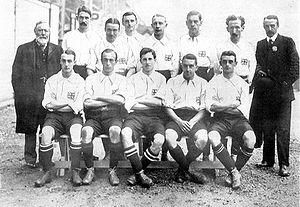
Alfred Davis est un entraîneur anglais de football, connu pour avoir été le sélectionneur vainqueur des Jeux olympiques 1908, avec la Grande-Bretagne.
Kenneth Reginald Gunnery Hunt est un joueur de football international anglais, qui évoluait au poste de milieu de terrain.
L'équipe de Grande-Bretagne olympique de football est constituée par une sélection des meilleurs joueurs britanniques. Cette équipe a été réunie entre 1900 et 1972 puis en 2012 pour participer à des matchs amicaux et aux tournois de football des Jeux olympiques. La Grande-Bretagne est le nom utilisé par le Royaume-Uni aux Jeux olympiques.
Frederick Chapman est un joueur de football international anglais, qui évoluait au poste de demi-centre. Il remporte avec l'équipe britannique la médaille d'or aux Jeux olympiques de 1908.
L'équipe d'Angleterre de football amateur était composée des meilleurs joueurs anglais ayant un statut amateur. Elle a été remplacée en 1979 par l'équipe d'Angleterre C, semi-professionnelle, et qui rassemble les meilleurs joueurs évoluant dans le Non-league football.
Walter Samuel Corbett, né le 26 novembre 1880 et mort le 23 novembre 1960, est un footballeur anglais, qui participe aux Jeux olympiques de 1908.